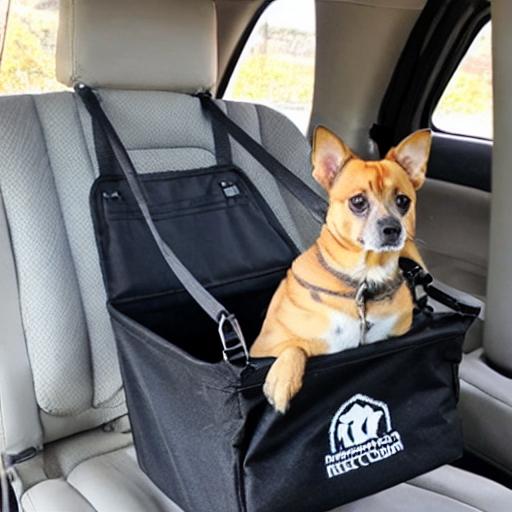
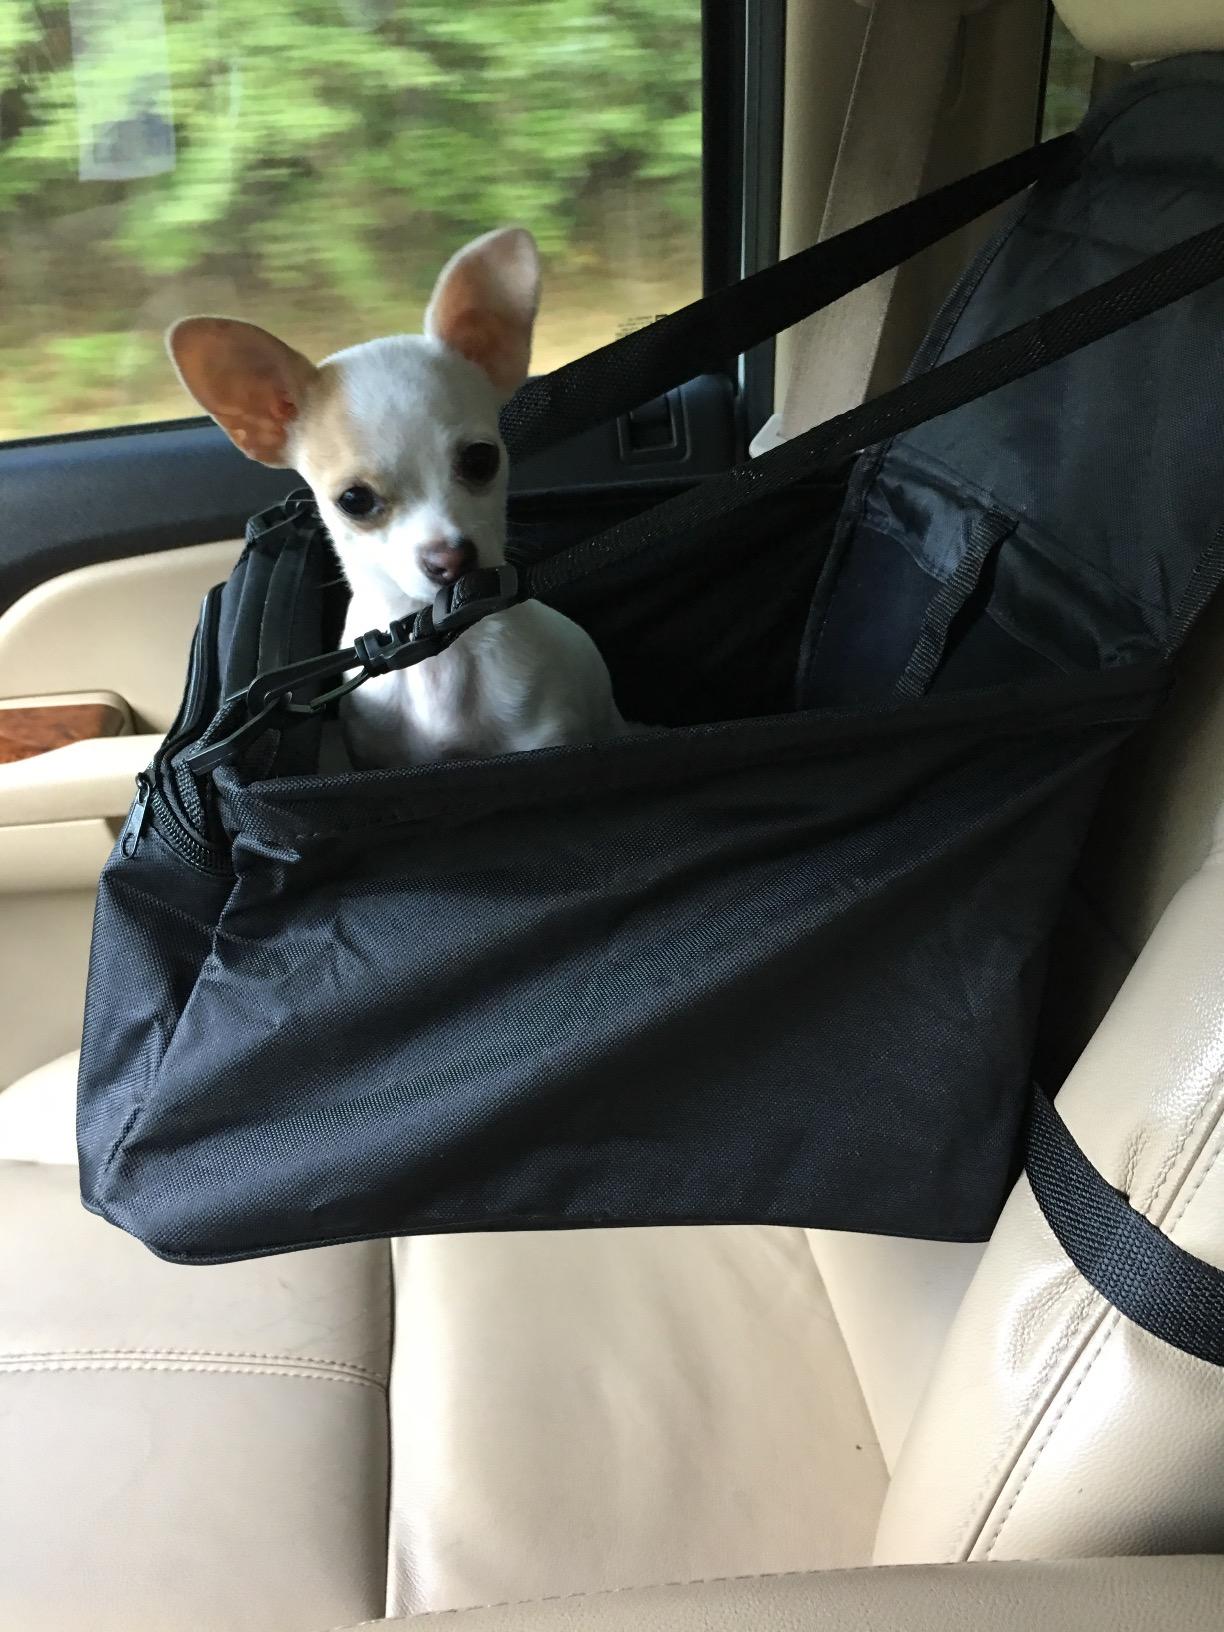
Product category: items_kennel
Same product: no